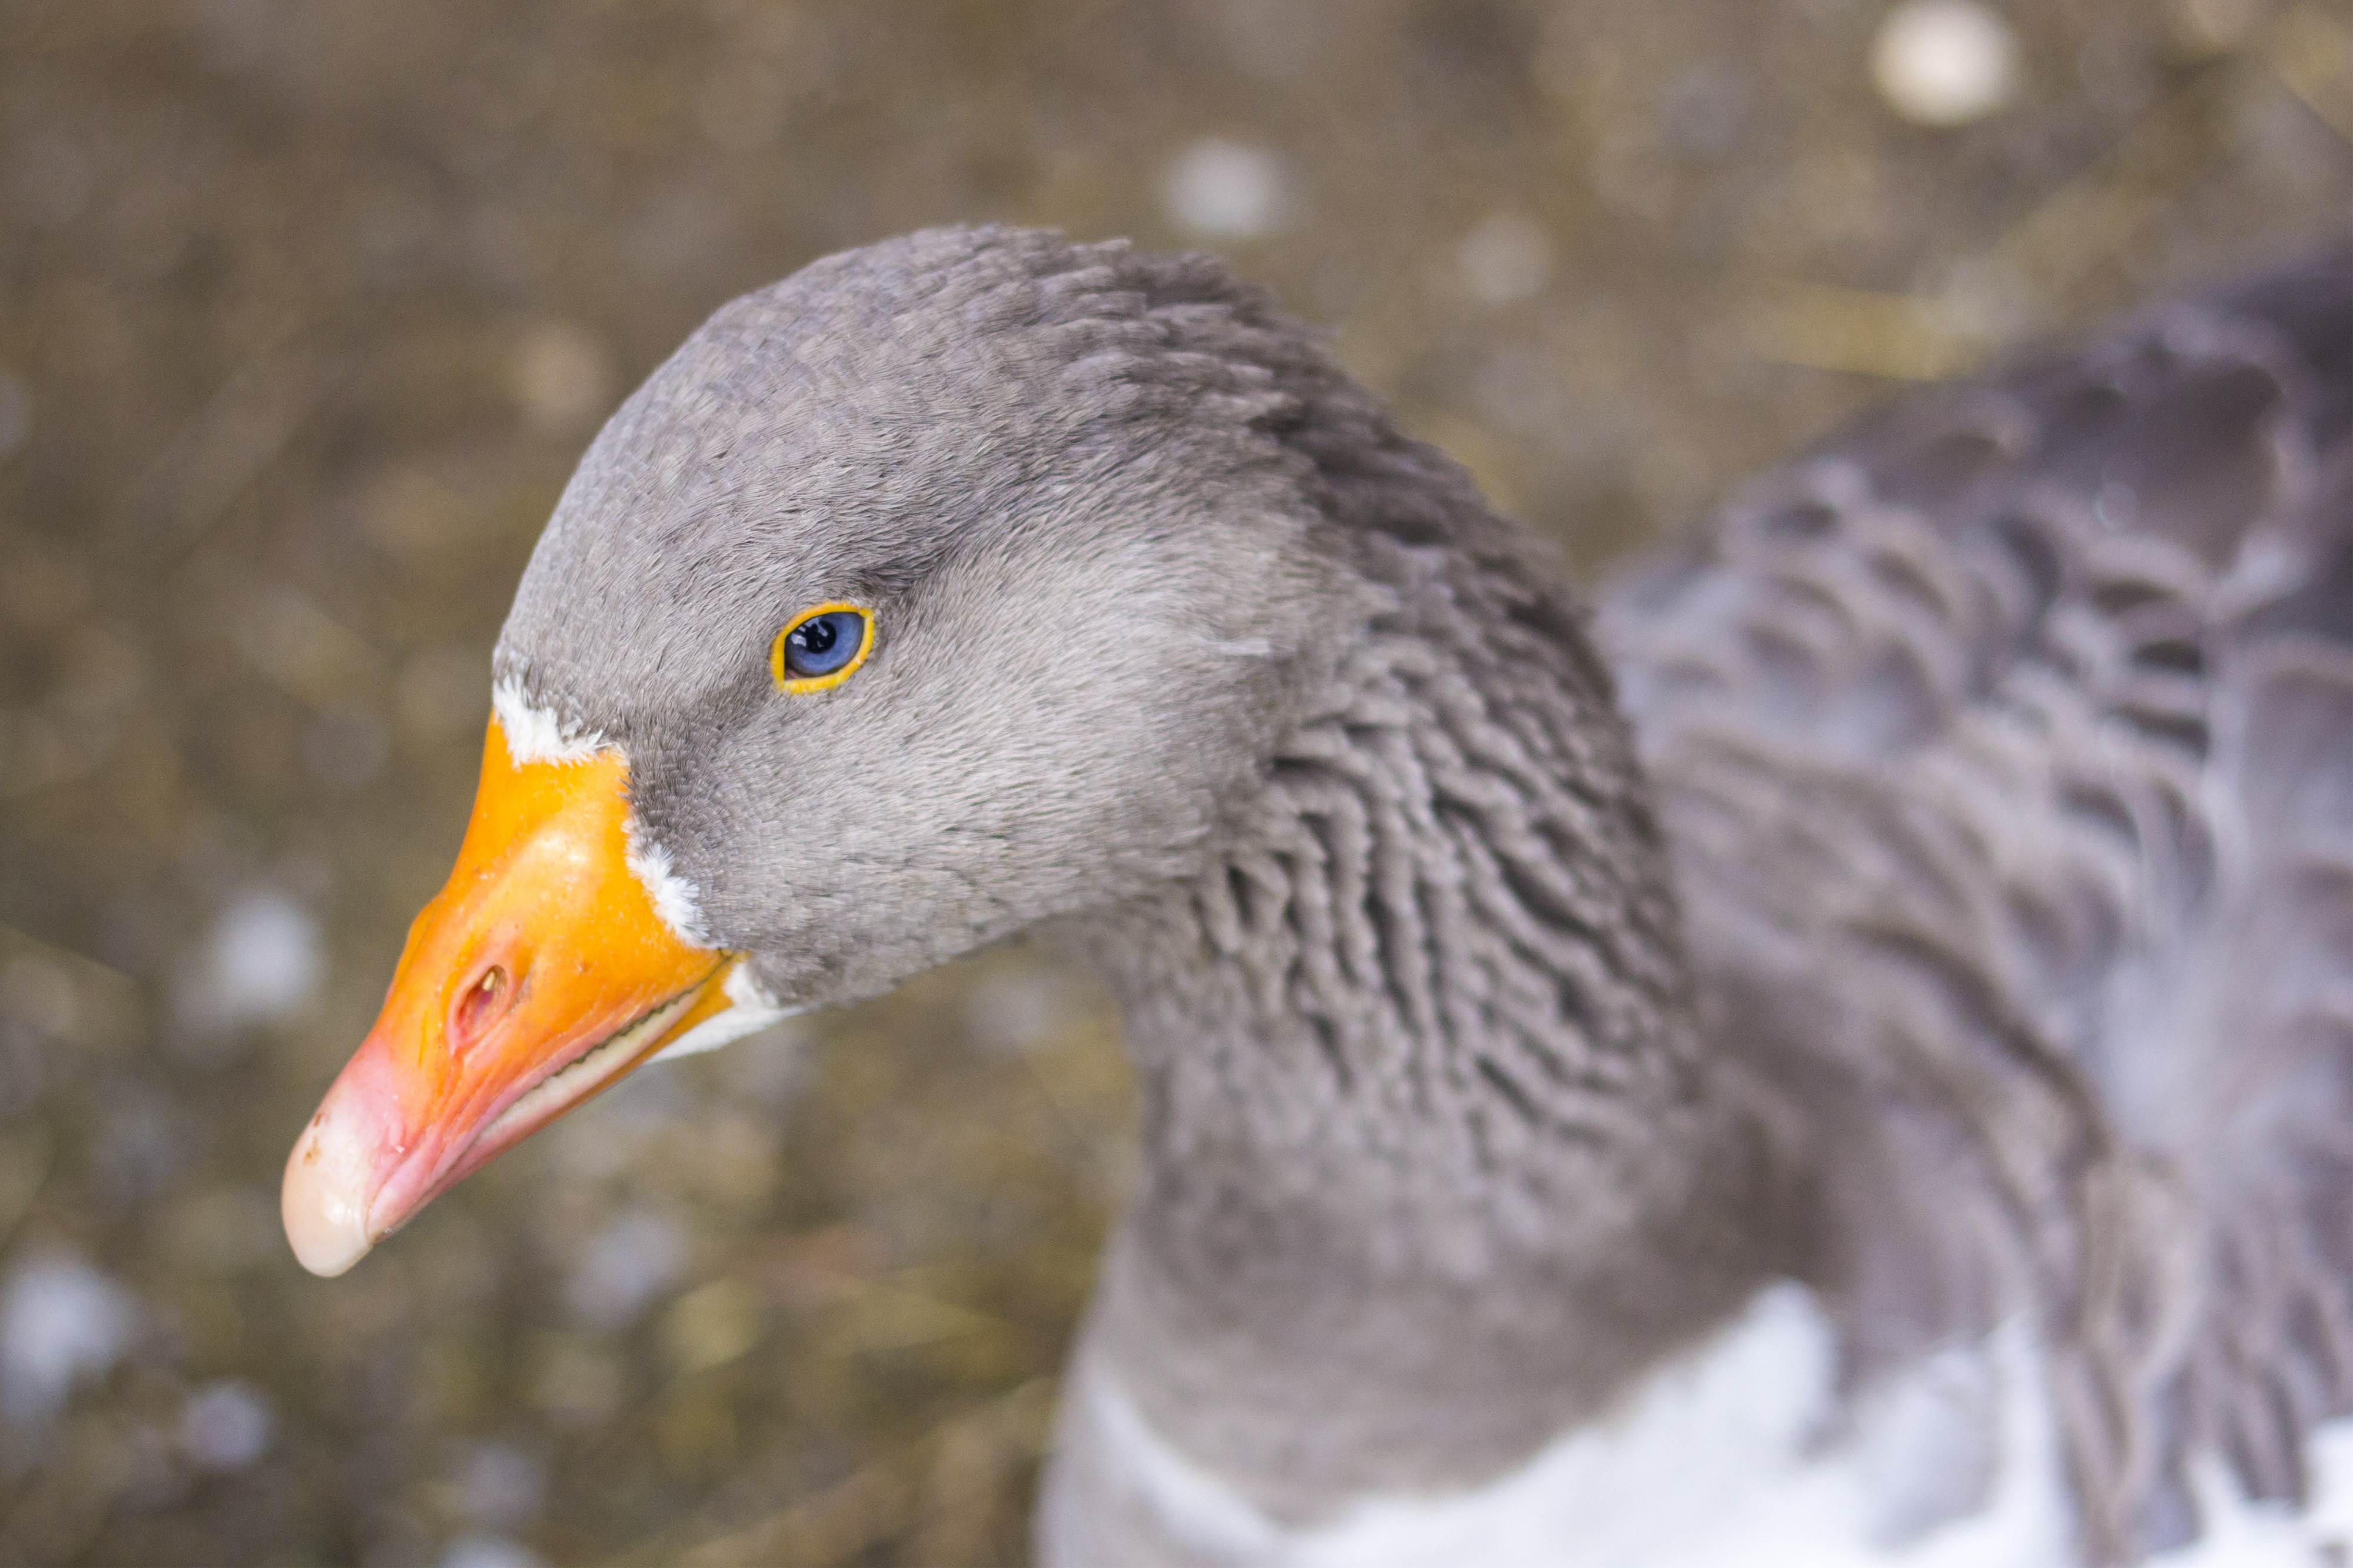
bird, wing, animal, wildlife, orange, portrait, beak, close, fauna, poultry, close up, grey, duck, eye, goose, vertebrate, bill, waterfowl, water bird, mallard, domestic goose, black eye, ducks geese and swans